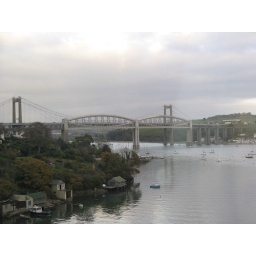
Tamar road bridge. In front Brunel's bridge, on which we took the train over from Plymouth into Cornwall